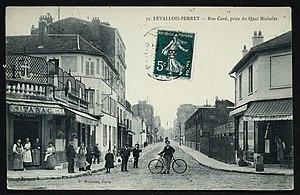
Levallois-Perret.Rue Cavé prise du quai Michelet
La rue Rivay est une voie de communication située à Levallois-Perret.